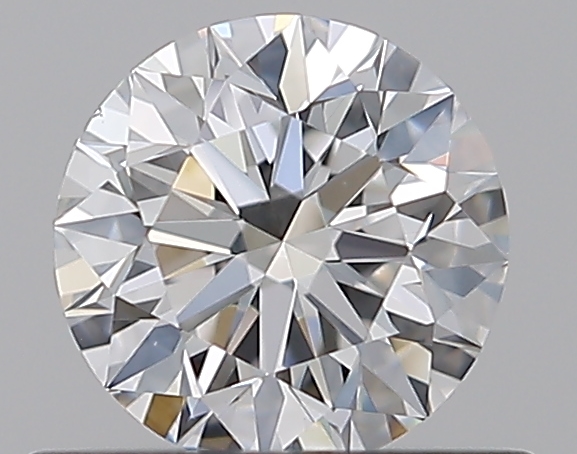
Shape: round
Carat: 0.56
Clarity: VS1
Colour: E
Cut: EX
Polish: EX
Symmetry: EX
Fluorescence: N
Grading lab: GIA
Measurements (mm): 5.24 x 5.27 x 3.29